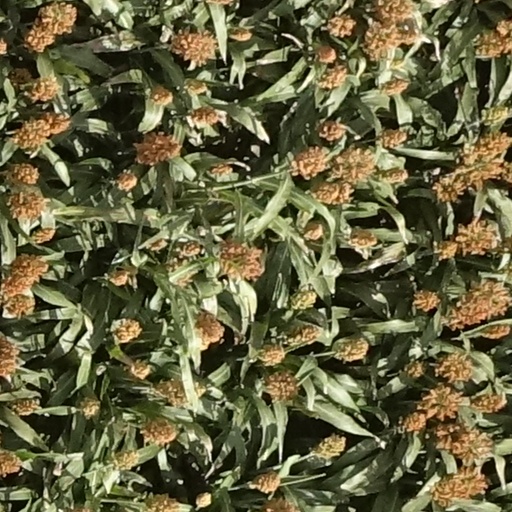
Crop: sorghum